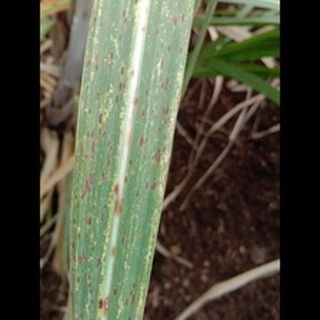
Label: sugarcane_rust